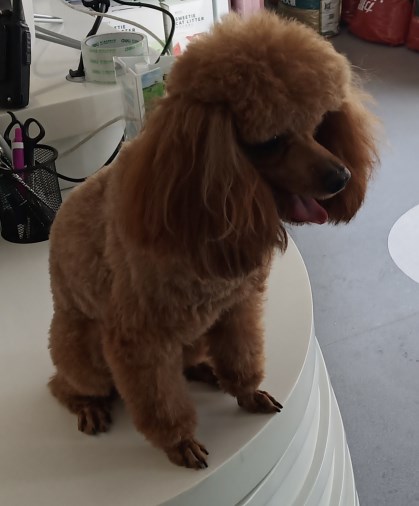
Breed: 7449-n000128-teddy